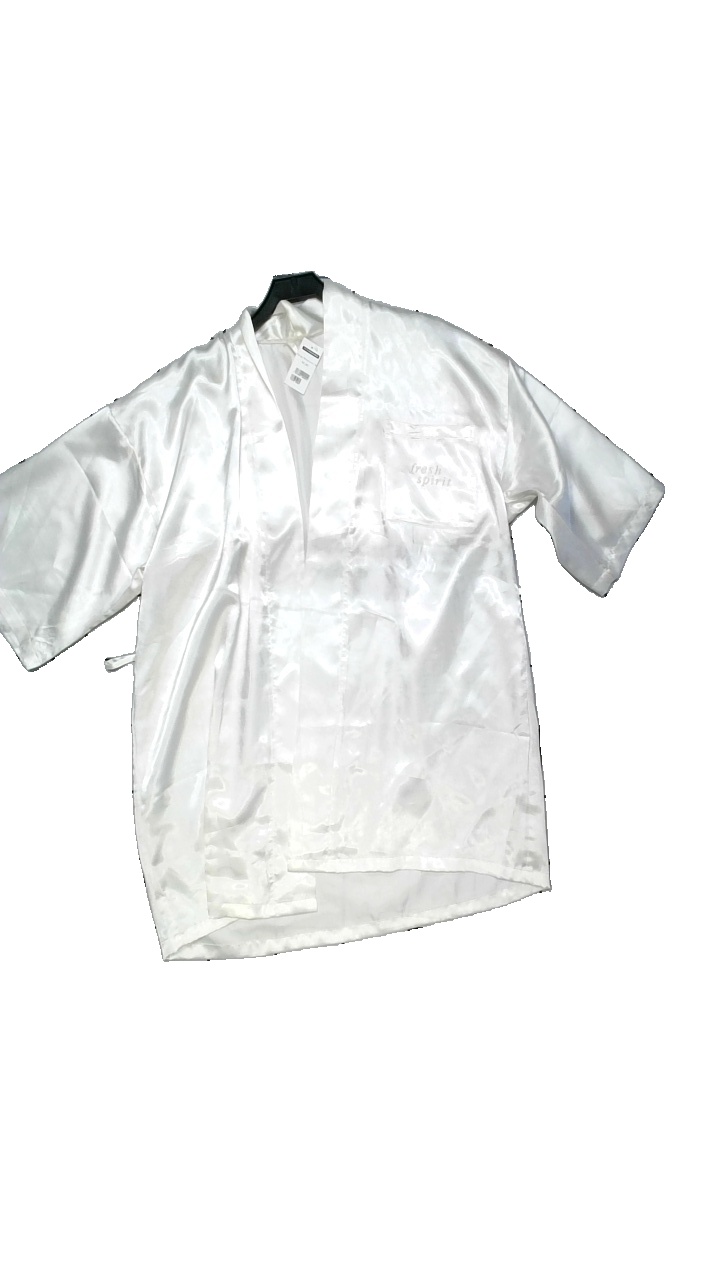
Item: Night Gown (Ladies)
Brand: Fresh Spirit
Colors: White
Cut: Regular, Loose
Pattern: Embroidered
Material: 100% polyester
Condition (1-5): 4
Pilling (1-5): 4
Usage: Reuse
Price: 50-100